Arkanoid: Revenge of Doh

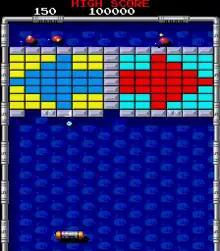
Arcade version gameplay

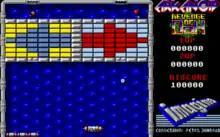
The same level in the Amiga version

"Revenge of Doh" differs from its predecessor with the introduction of "Warp Gates". Upon completion of a level or when the Break ("B") pill is caught, two gates appear at the bottom of the play area, on either side. The player can choose to go through either one of the gates and the choice will affect which version of the next level is provided. The fire-button is only used when the Laser Cannons ("L") or Catch ("C") pill is caught.